Castro Alves

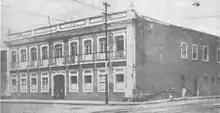
The old Faculty of Law of Recife

He only returned to Recife on 18 March 1865, accompanied by Fagundes Varella; on 10 August, he recited "O Sábio" at the Faculty of Law and enlisted on the 19th of that month in the Academic Battalion of Volunteers for the Paraguayan War, but failed the health exam. In the same year, he began composing "Os Escravos", and met a girl a year older, Idalina. She was "the first woman who gave herself completely to the seductive power of Castro Alves", in the words of Ornelas, who reported that the young man met his lover in the Santo Amaro neighborhood, and with her went to live "in a little white house at Rua do Lima, under the curious eyes of the neighborhood", information partly contradicted by Regueira Costa, who reported a visit to his friend at the time: "I went to find him (...in the house in which he lived, obeying the natural influence of his temperament) living with his charming Idalina, preparing the poem for "Os Escravos"", who told her, then: "I'm very pleased with my neighbors, he told me, over there — the crazy ones... (referring to Dr. Ramos' hospice) — on the right, the dead... (alluding to the Public Cemetery)". Idalina was not completely ignorant like "the vast majority of these unfortunate women: uneducated and without sensitivity"; she could play the piano and sing, which denoted a wealthy background, and entertains him with her "alabastrine pale throat".